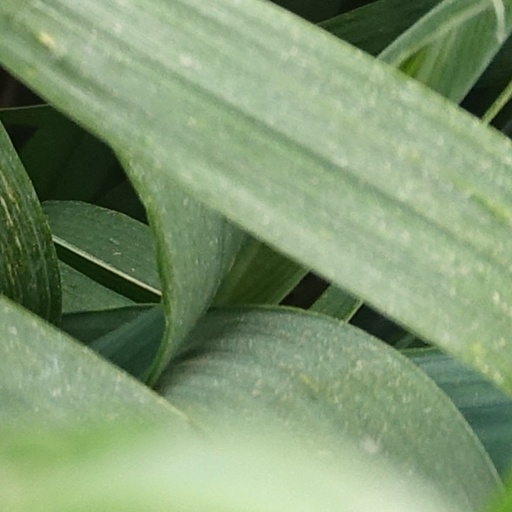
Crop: wheat